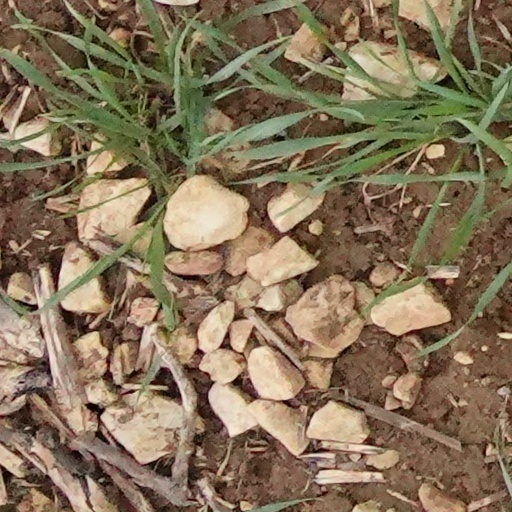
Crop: wheat